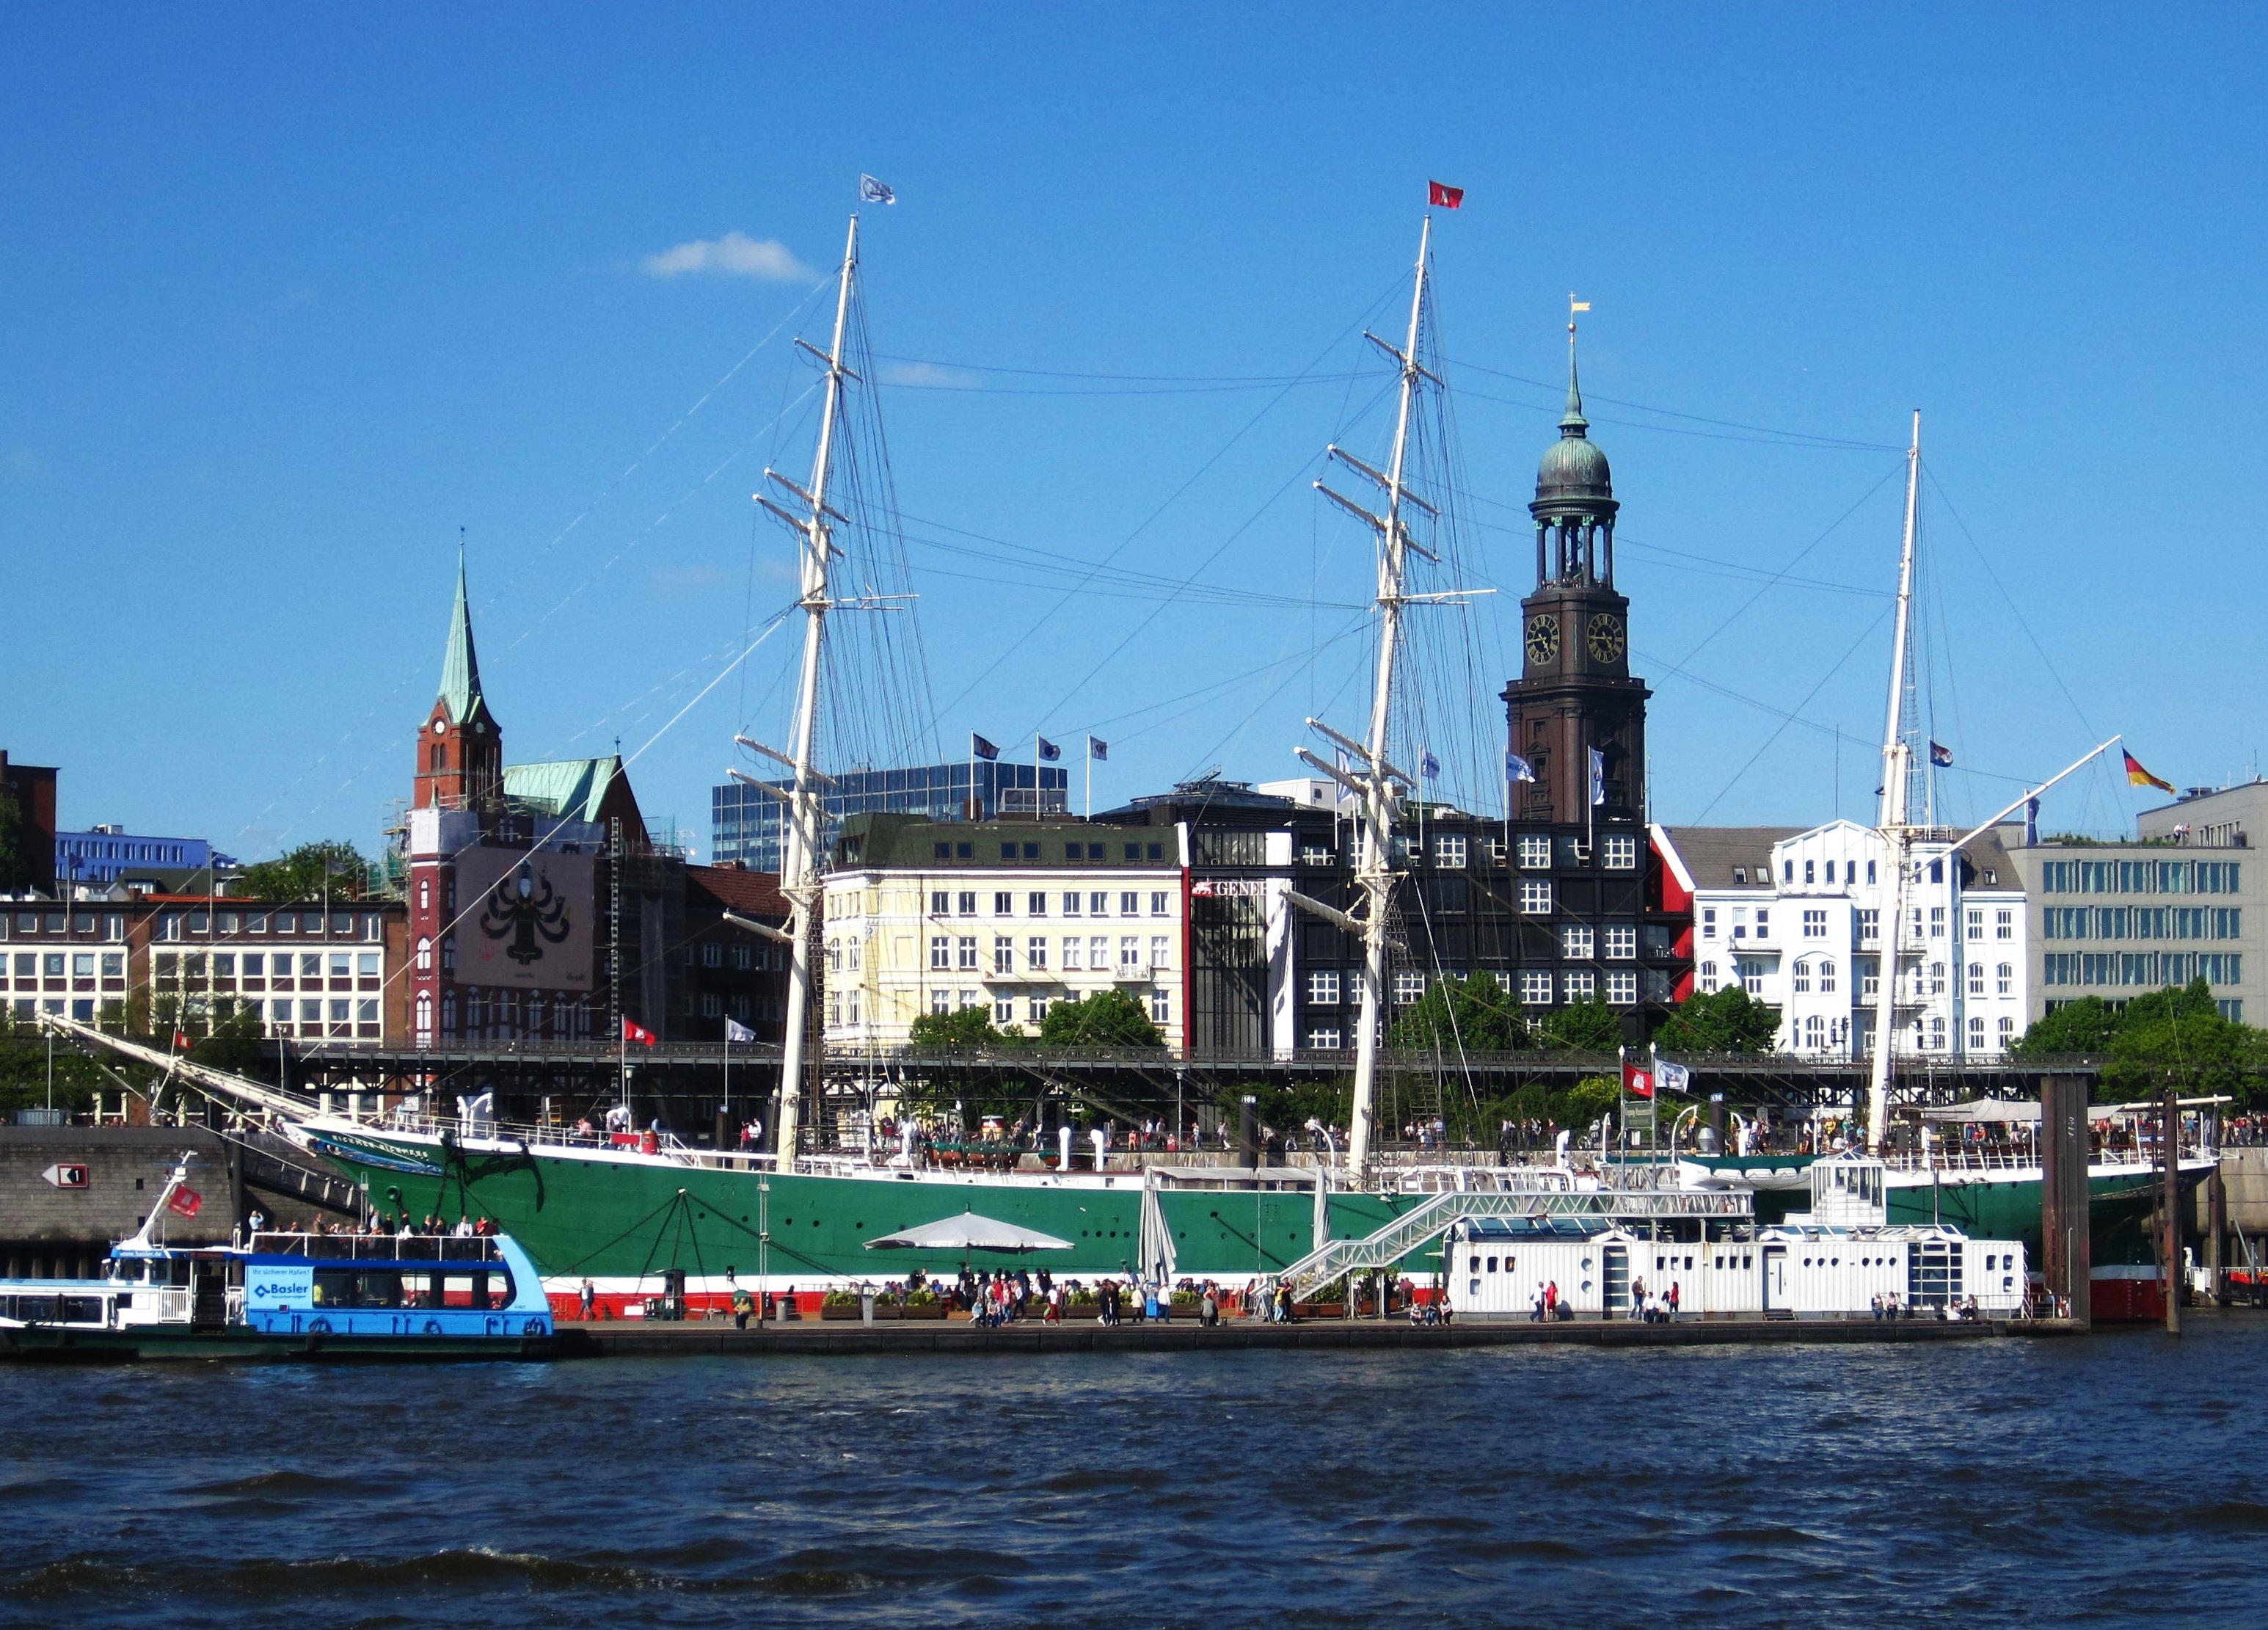
sea, boat, ship, panorama, vehicle, mast, landmark, harbor, church, port, blue sky, infrastructure, channel, maritime, tugboat, watercraft, elbe, hamburg, sailing ship, hanseatic city, port city, hanseatic, port of hamburg, big city, michel, northern germany, cosmopolitan city, landungsbr cken, tall ship, freight transport, rickmer rickmers